Mr. Fix It (2006 film)

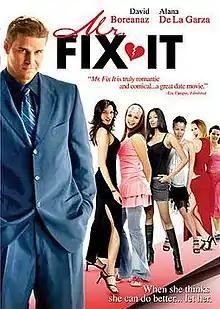

Mr. Fix It is a 2006 American romantic comedy film starring David Boreanaz. It was directed by Darin Ferriola.